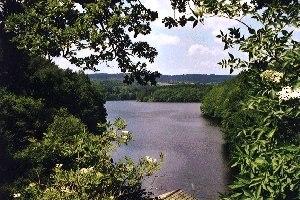
Le lac de Chaumeçon (Nièvre)
Le Chalaux est une rivière française qui coule dans les départements de la Nièvre et de l'Yonne. C'est un affluent de la Cure en rive gauche, donc un sous-affluent de la Seine par la Cure, puis l'Yonne.
Les grands lacs du Morvan sont 6 lacs artificiels créés au XIXᵉ et XXᵉ siècles pour satisfaire notamment des besoins en approvisionnement en eau des communes locales et en stockage de bûches à l'époque du flottage du bois.
Le lac de Chaumeçon est un lac artificiel situé sur le Chalaux. Il se trouve en France, département de la Nièvre, dans le parc naturel régional du Morvan.